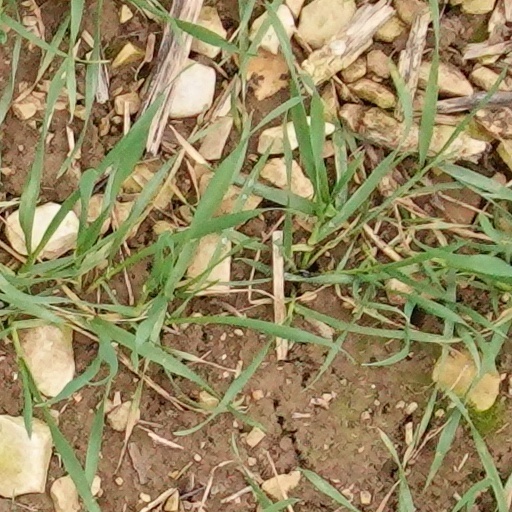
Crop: wheat